Franklin, West Virginia

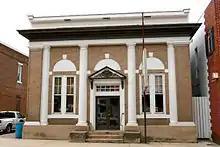
Bank of Franklin

Pendleton County was divided from parts of Augusta, Hardy, and Rockingham Counties (Virginia) by an act of the Virginia General Assembly in 1787. The earliest court sessions in the new county were held at the home of Captain Zeruiah Stratton near the present-day village of Ruddle until Francis Evick offered a part of his land to become a county seat around 1789. Additional lots were divided off of Evick's land to form the new town. On December 19, 1794, the Virginia General Assembly chartered the town of Franklin and recognized it as the seat of Pendleton County. Franklin grew steadily over the first half of the 19th century, becoming a local center of commerce and industry. In 1834, there were two stores, two tanneries, three saddlers, two carpenters, two shoemakers, two blacksmiths, one gunsmith, one tailor, one hat-maker, and one cabinet-maker listed among the town's residents.